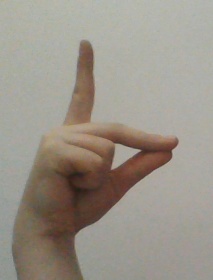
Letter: ta